Sky position (RA, Dec in degrees): 163.078, 2.625
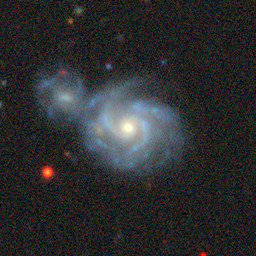
Galaxy morphology: Unbarred Loose Spiral Galaxies